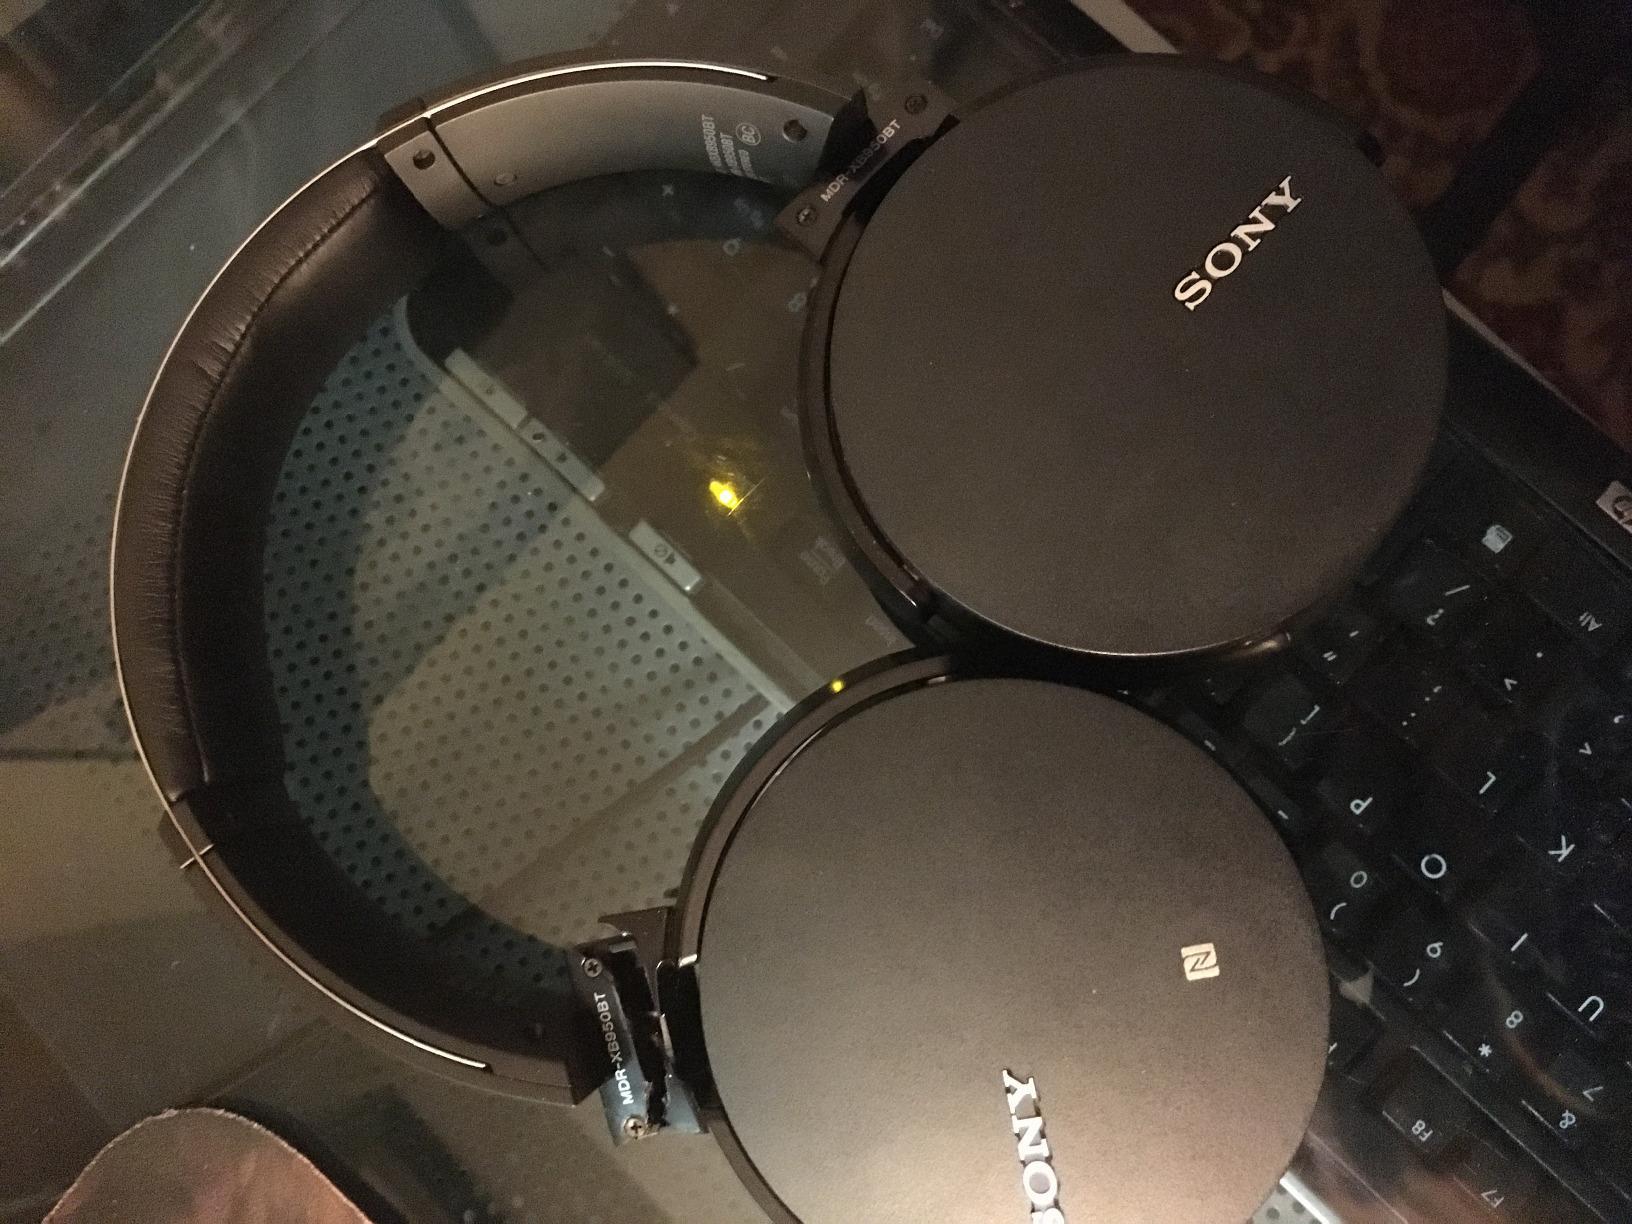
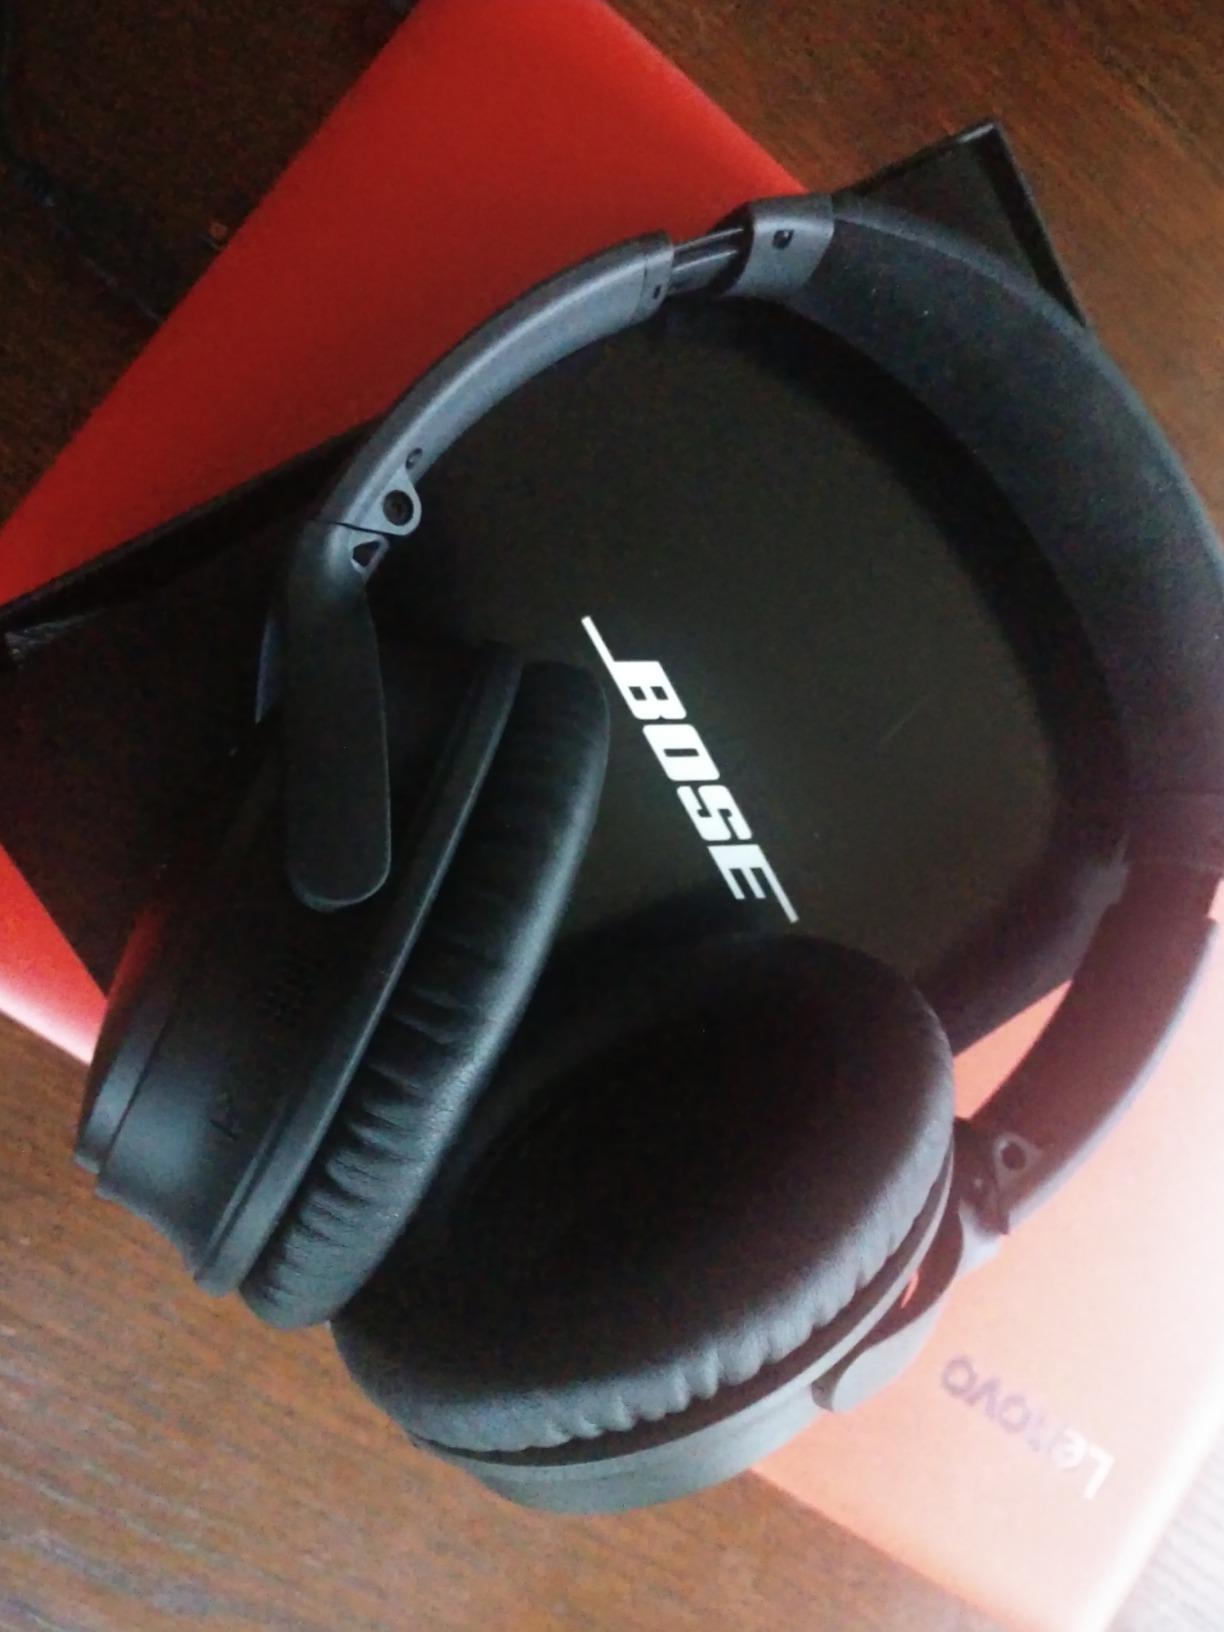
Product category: headphones
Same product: no